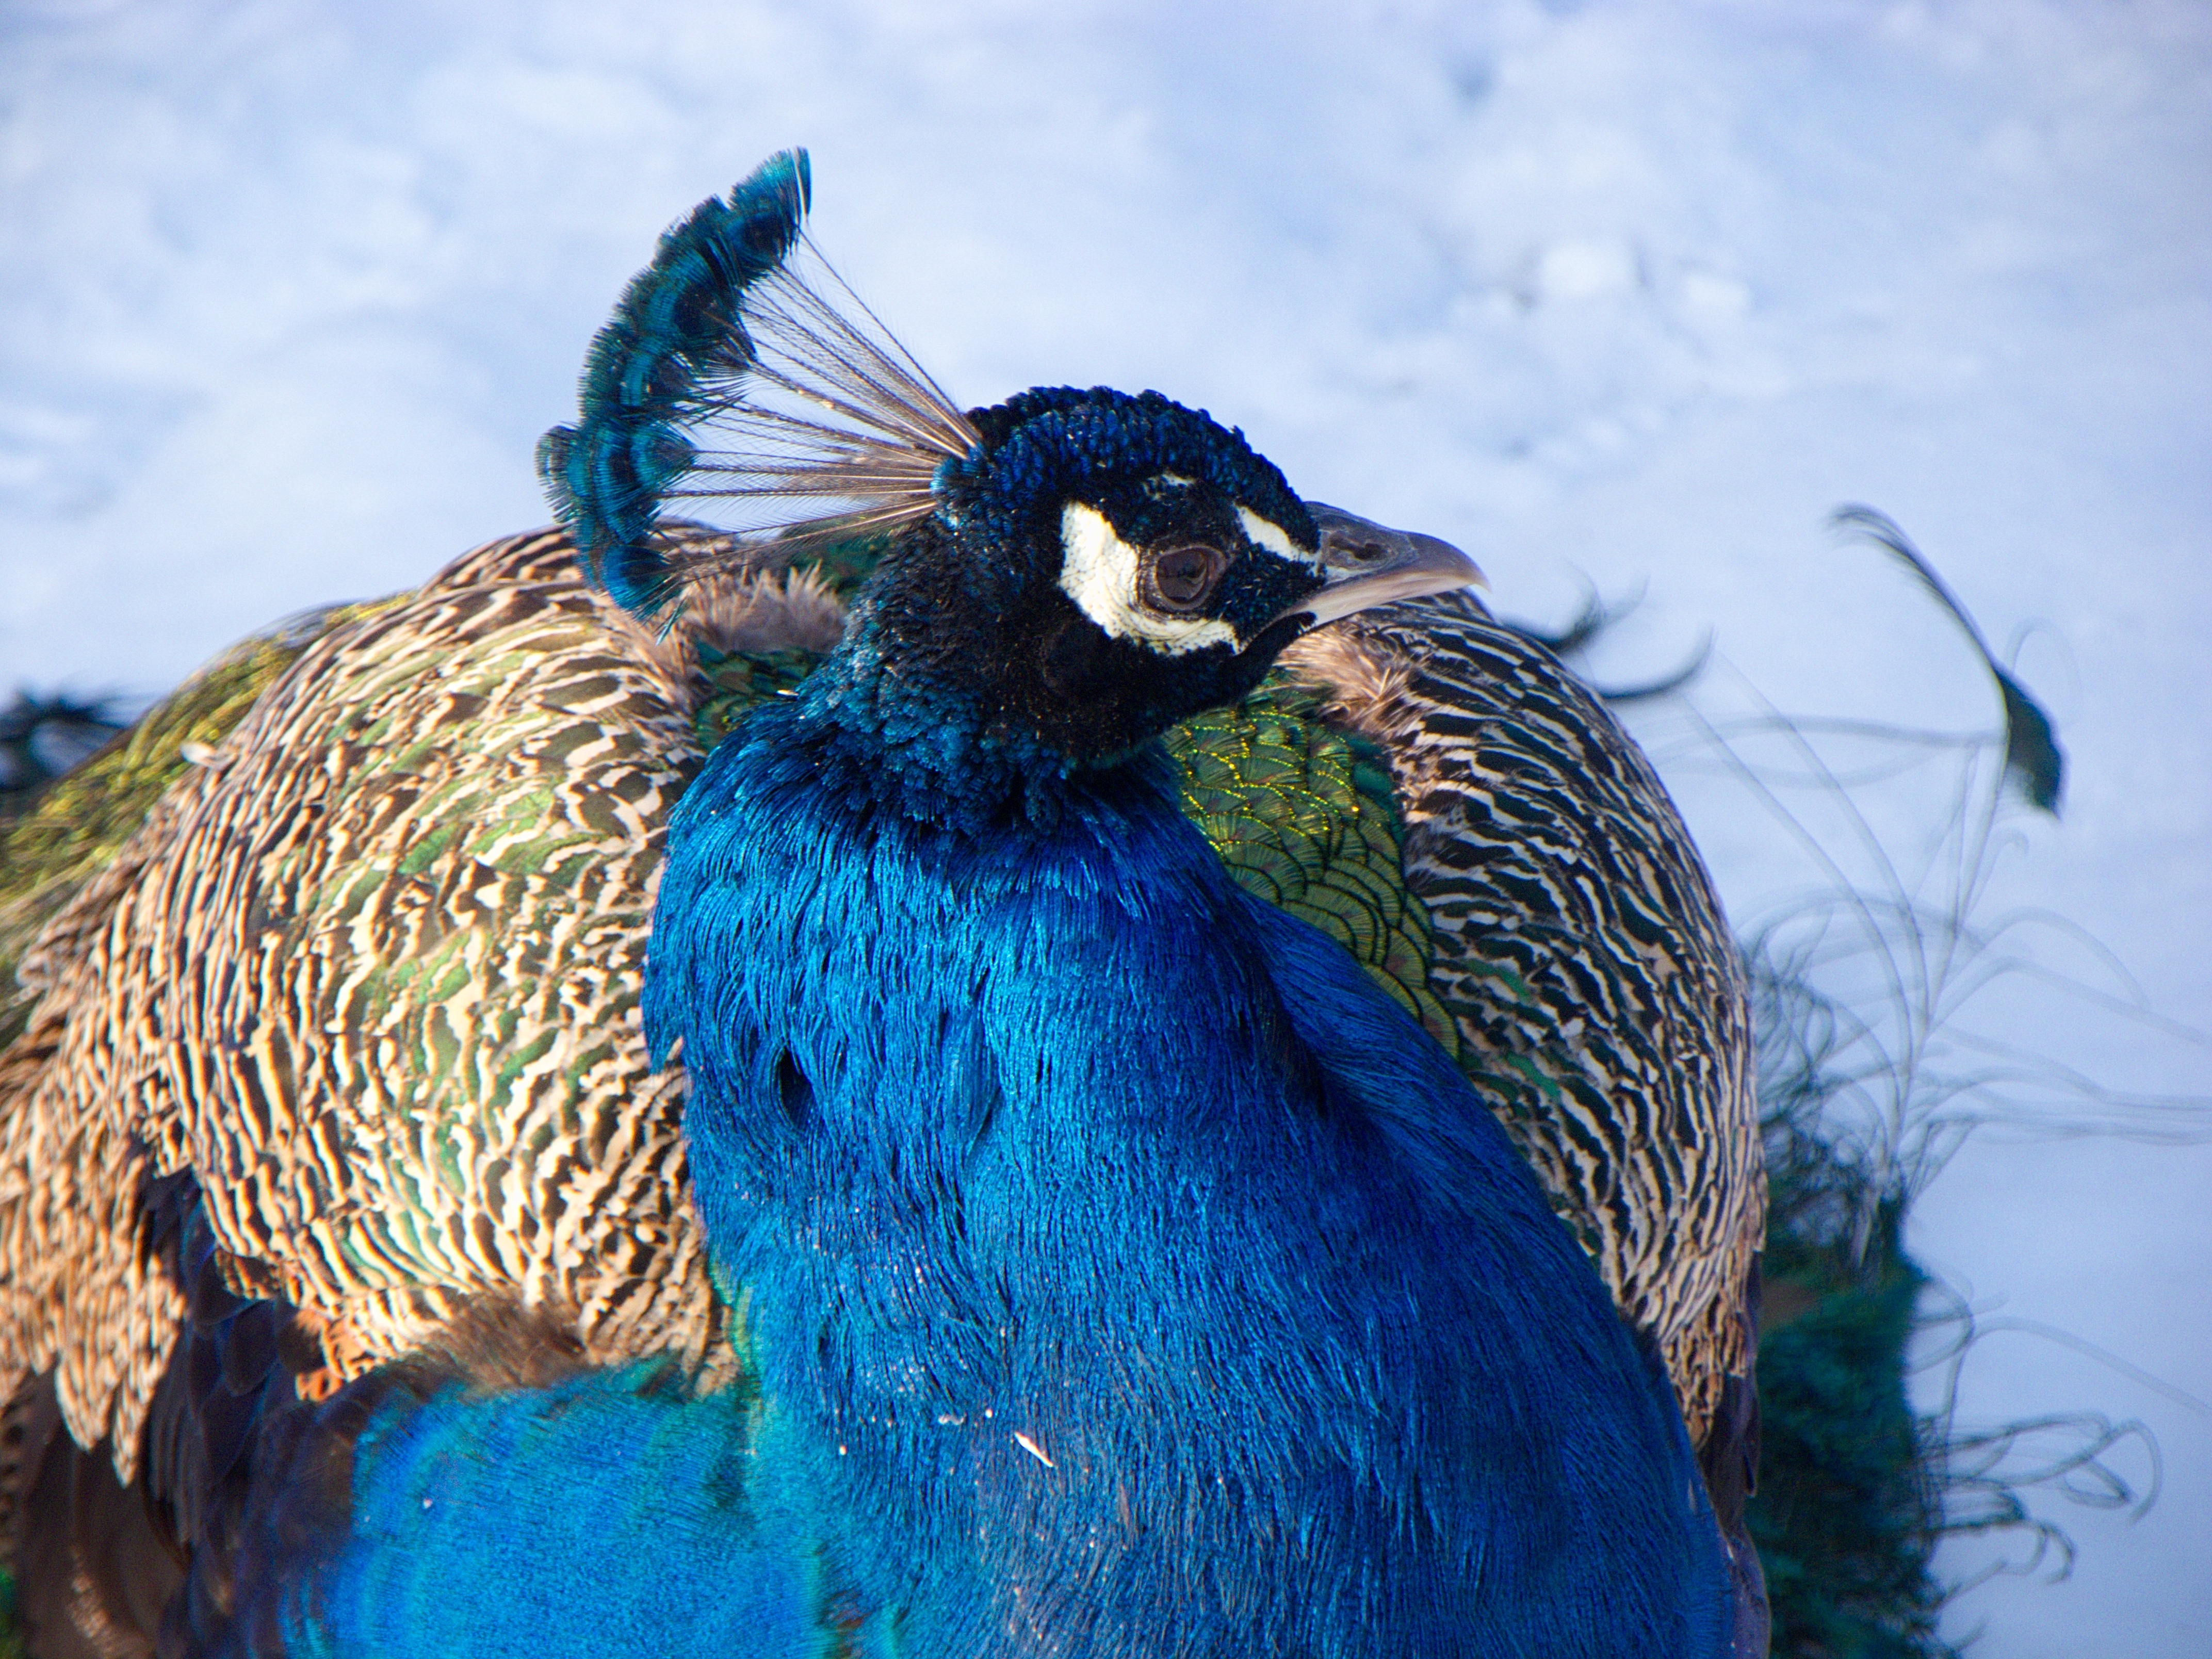
bird, wing, wildlife, beak, blue, fauna, peacock, crown, vertebrate, peafowl, the head of the peacock